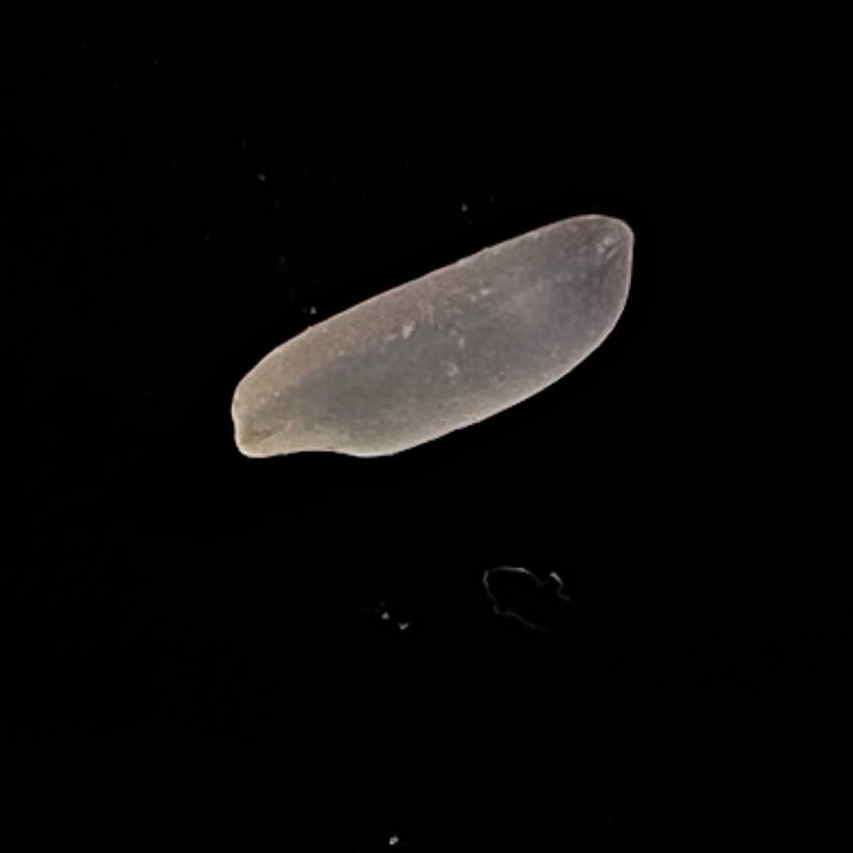
Rice variety: Katarivog